Via Negativa (The X-Files)

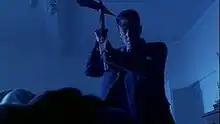
Doggett tries to kill Scully in a dream. The "eerie" atmosphere was praised by critics, with one referring to it as a "superb "X-Files" episode."

"Via Negativa" is the seventh episode of the eighth season and the 168th episode of the science fiction television series "The X-Files". The episode first aired in the United States and Canada on December 17, 2000, on Fox and subsequently aired in the United Kingdom. It was written by executive producer Frank Spotnitz and directed by Tony Wharmby. It is a Monster-of-the-Week episode, unconnected to the series' wider mythology. The episode earned a Nielsen household rating of 7.3 and was viewed by 12.37 million viewers. It was generally well received by television critics, with many positively commenting on the "eerie" atmosphere of the dream sequences; one critic referred to it as a "superb "X-Files" episode."